To Love the Damned

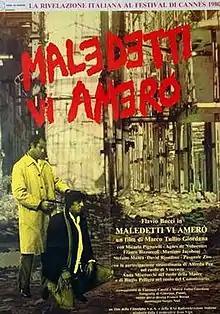

To Love the Damned is a 1980 Italian drama film directed by Marco Tullio Giordana. It competed in the Un Certain Regard section at the 1980 Cannes Film Festival. It won the Golden Leopard award at the Locarno International Film Festival in 1980.